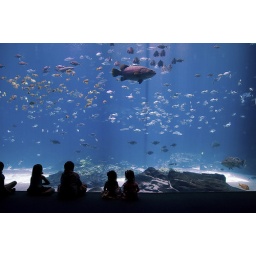
Visit to the Georgia Aquarium. My little girl is sitting with her friend in front of the glass.